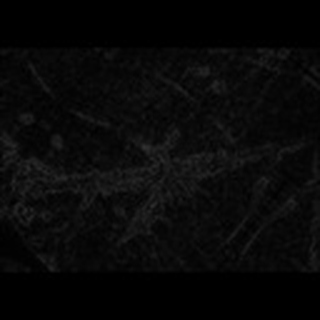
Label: cotton_bacterial_blight